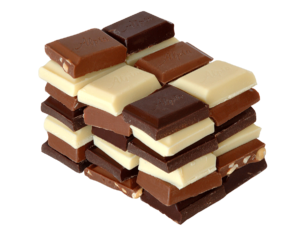
Le chocolat [ ʃɔkɔla], terme d'origine mésoaméricaine, est un aliment plus ou moins sucré produit à partir de la fève de cacao. Celle-ci est fermentée, torréfiée, broyée jusqu'à former une pâte de cacao liquide dont est extraite la matière grasse appelée beurre de cacao. Le chocolat est constitué du mélange, dans des proportions variables, de pâte de cacao, de beurre de cacao et de sucre ; auxquels sont ajoutées éventuellement des épices, comme la vanille, ou des matières grasses végétales.